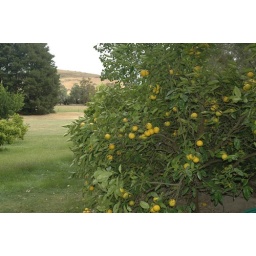
Property - Fruit trees in grounds of house